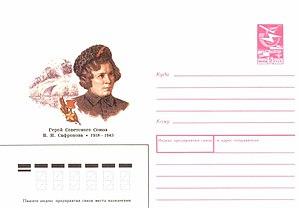
Valentina Safronova est une partisane soviétique et une agente des renseignements qui s'est engagée dans la reconnaissance et le sabotage jusqu'à sa capture et sa torture à mort par la Gestapo. Le 8 mai 1965, plus de vingt ans après sa mort, elle reçoit à titre posthume le titre d'Héroïne de l'Union Soviétique.